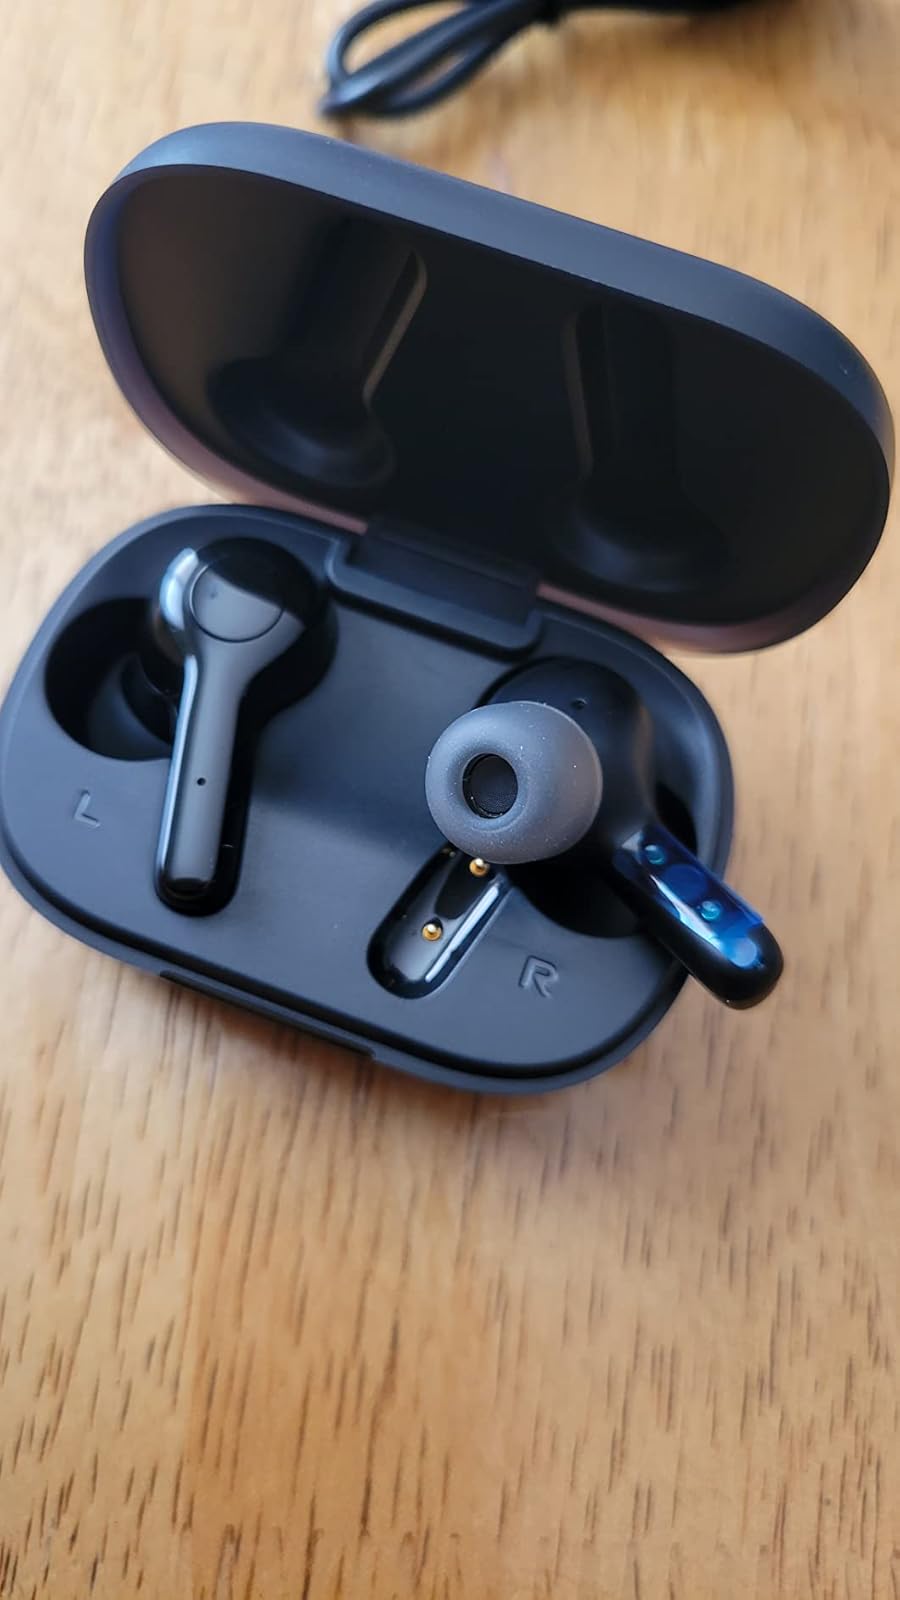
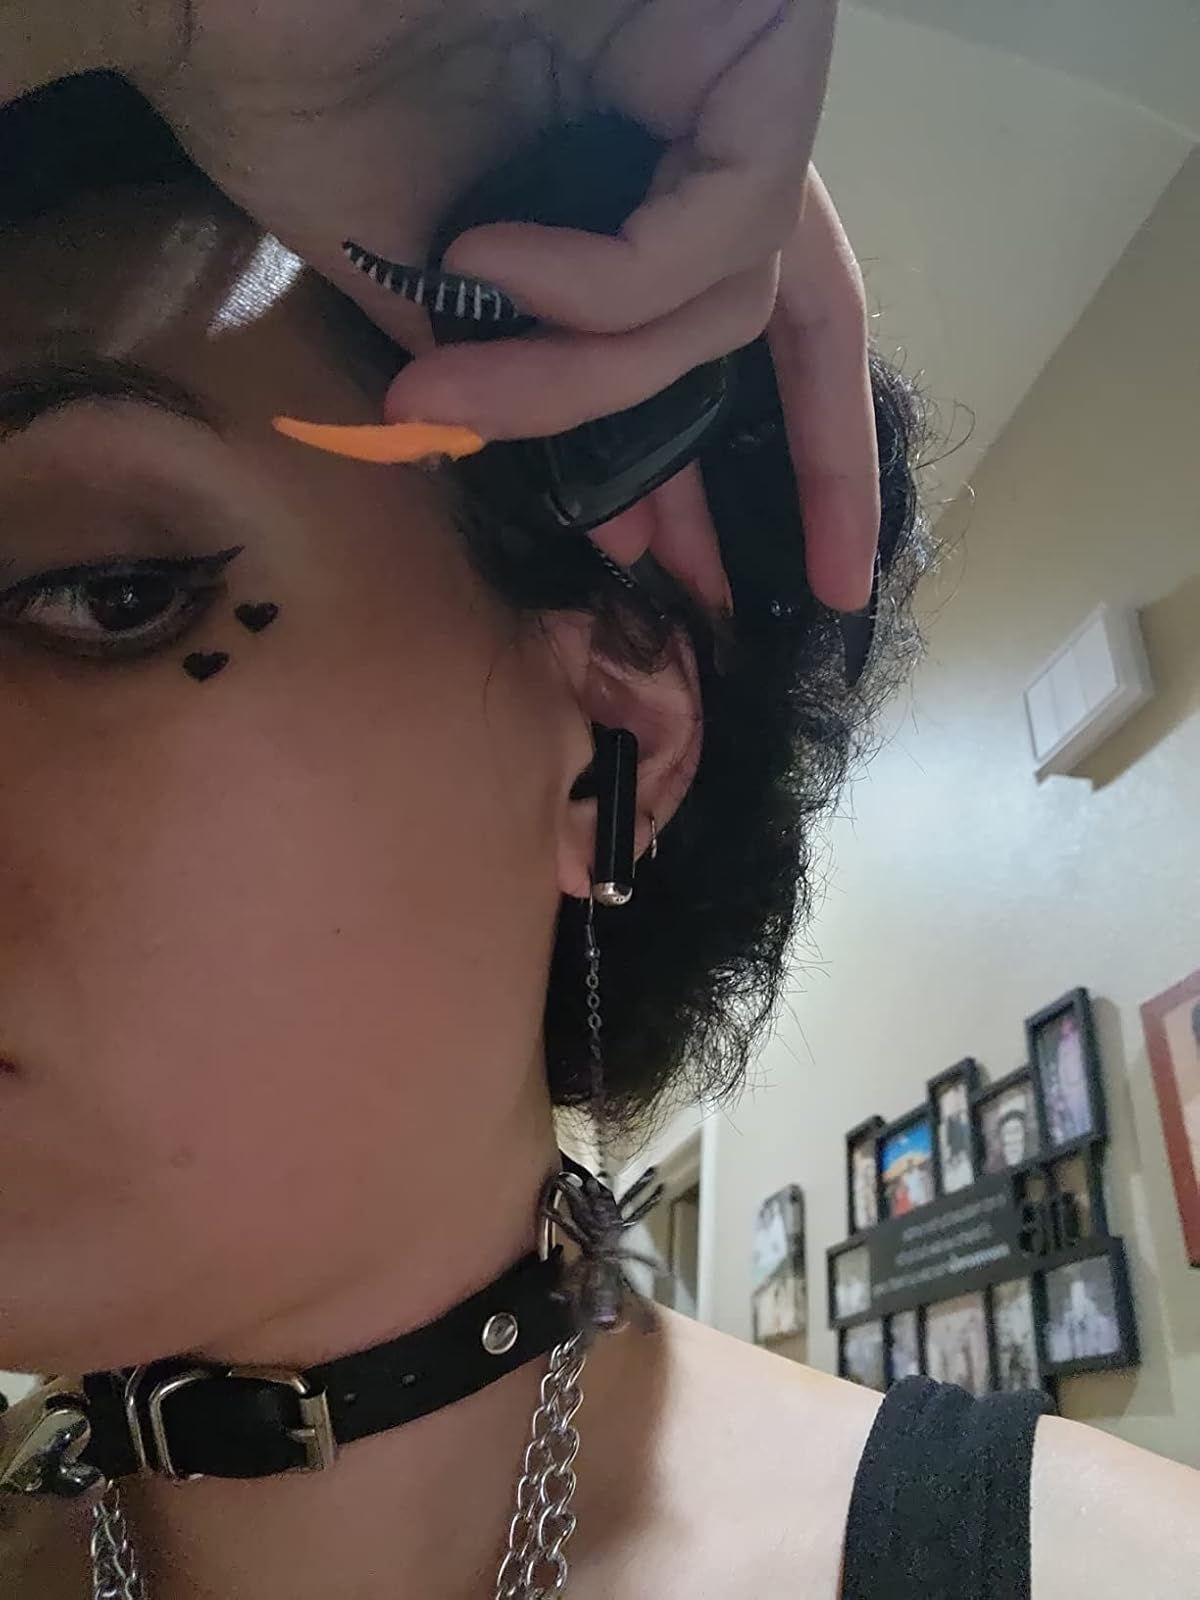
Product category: earbuds
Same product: no